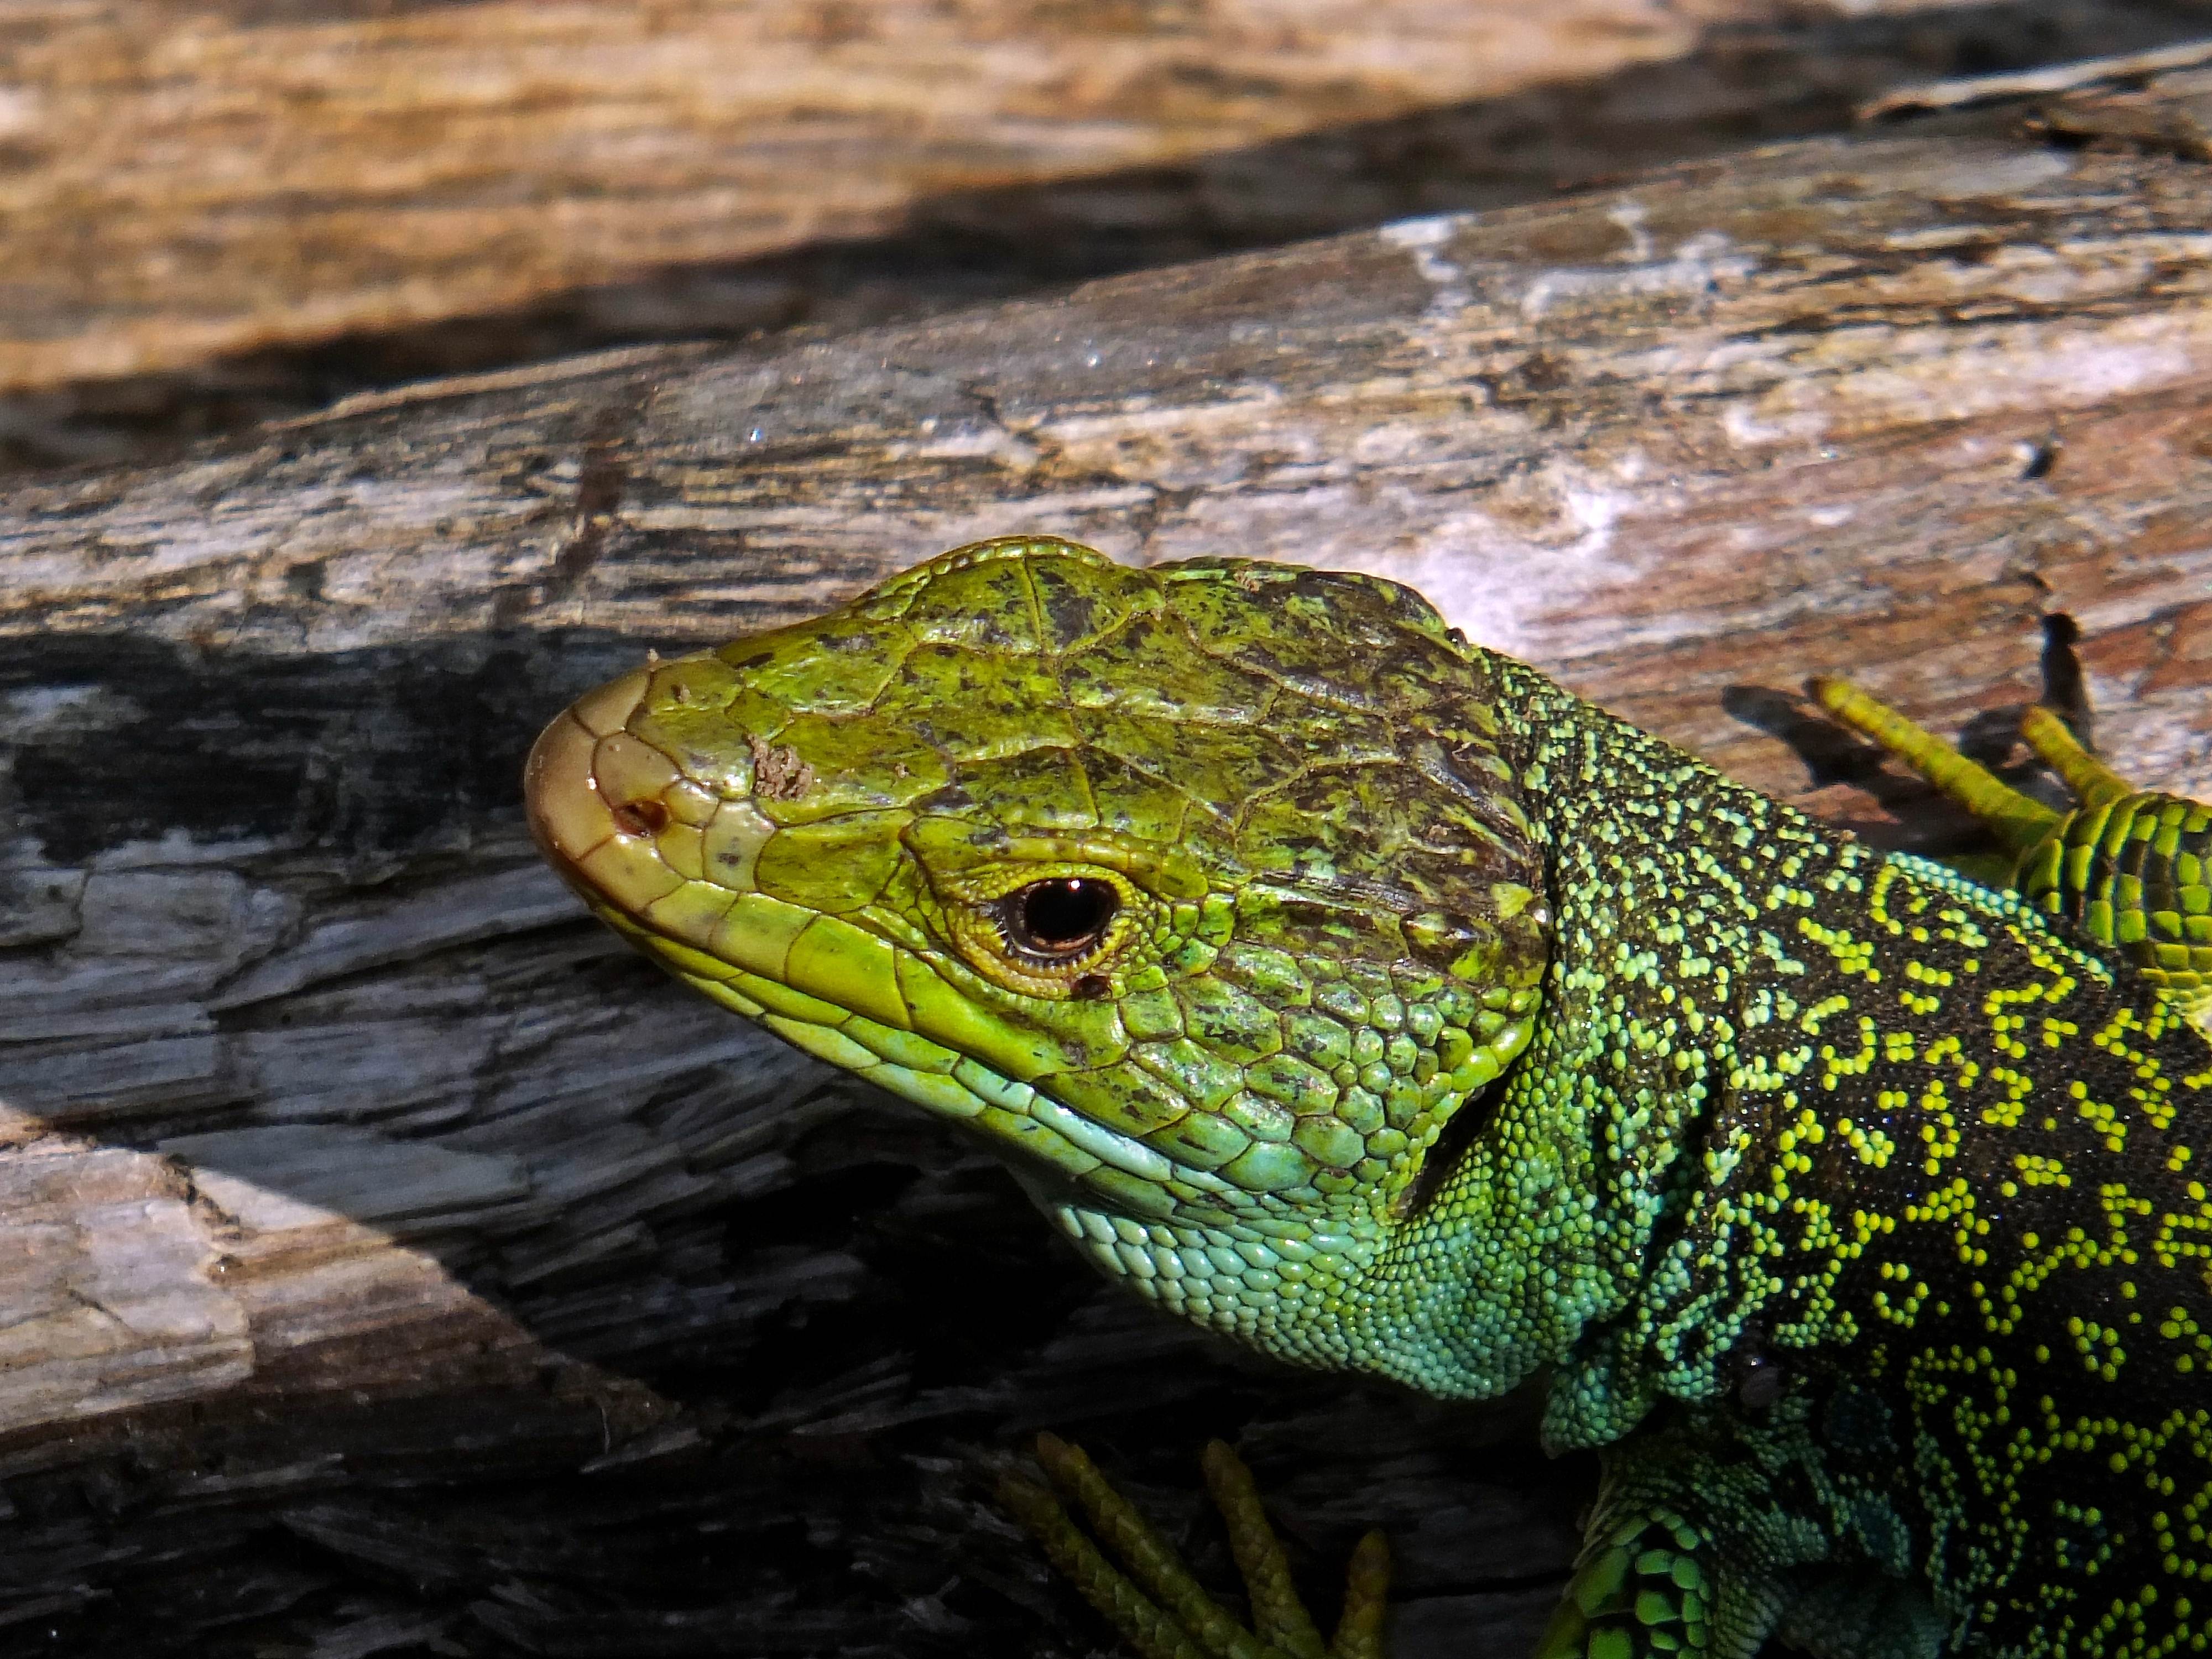
nature, wildlife, green, macro, reptile, iguana, fauna, lizard, green lizard, close up, animals, vertebrate, naturaleza, galicia, pontevedra, espana, ggl1, gaby1, animales, fujifilmxs1, lacerta, pontevedragaliciaespa a, scaled reptile, lacertidae